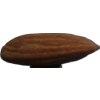
Label: Almonds 1